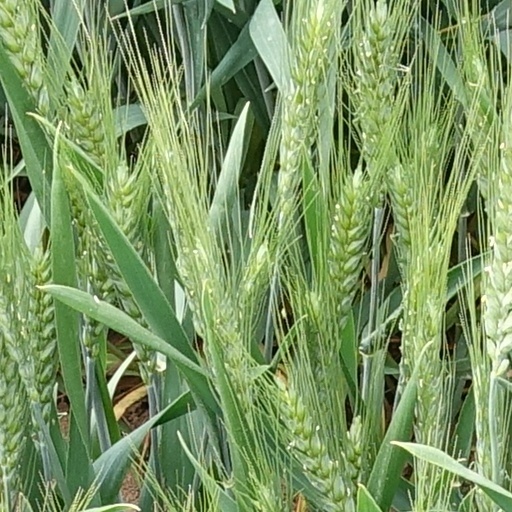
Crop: wheat